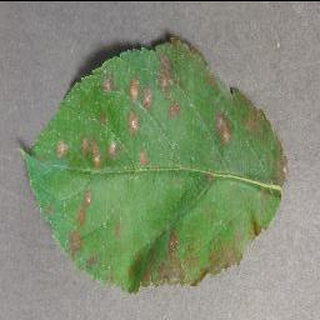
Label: apple_cedar_apple_rust